Nuneaton

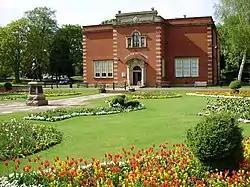
Nuneaton Museum and Art Gallery, Riversley Park, home of collection on writer George Eliot

The town has two railway stations. The main Nuneaton railway station, located near the town centre, is an important railway junction and is served by the West Coast Main Line running from London to the North West, the cross-country Birmingham to Peterborough Line and by a line to Coventry via Bedworth. A new railway station at Bermuda Park was opened south of the town centre in 2016 on the line towards Coventry, as part of the NUCKLE (Nuneaton, Coventry, Kenilworth and Leamington) rail upgrade scheme.